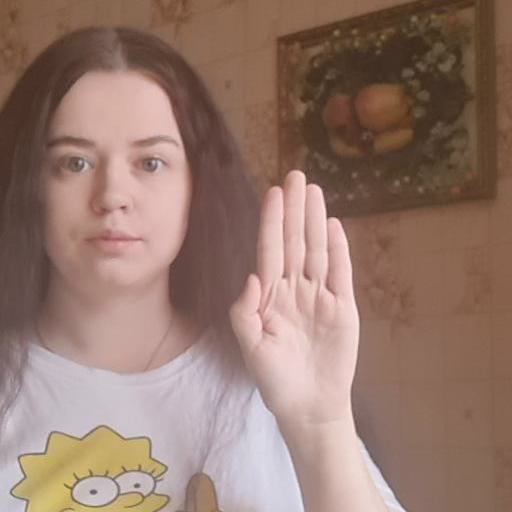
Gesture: stop